Edmonton Oilers

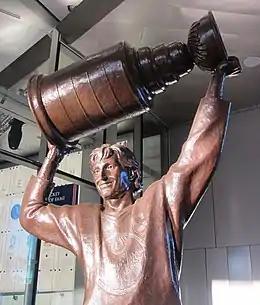
A statue of Wayne Gretzky stands outside Rogers Place. Playing with the Oilers from 1978 to 1988, he led the Oilers to four Stanley Cups.

Despite off-season legal issues, the Oilers were again the top team in the NHL during the 1985–86 season, with 56 wins and 119 points. They won the inaugural Presidents' Trophy, the trophy given to the team with the best regular season record. Gretzky, Kurri, and Anderson each scored 50 goals again. Kurri led the NHL in goals with 68, finishing with 131 points. Paul Coffey set a new record for most goals in a season by a defenceman (48) and just missed setting a new record for points by a defenceman with 138 (Bobby Orr scored 139 in 1970–71). Gretzky also set records for assists (163) and points (215). However, the Oilers failed to win their third-straight Stanley Cup, as the Calgary Flames defeated them in seven games in the second round. In the third period of a 2–2 tie during game 7, Steve Smith, a rookie for the Oilers, accidentally sent the puck into his own net on his birthday. This goal stood as the series-winning goal.